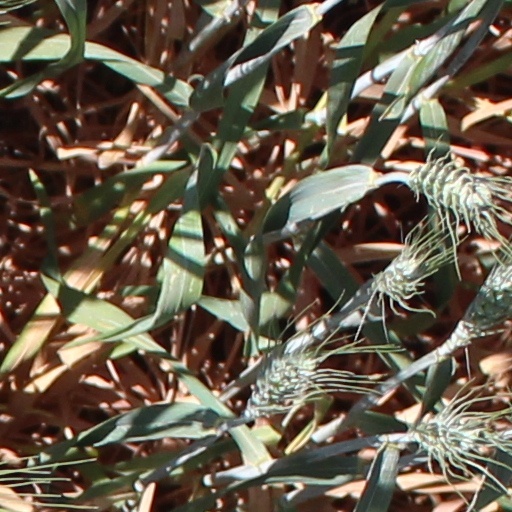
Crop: wheat